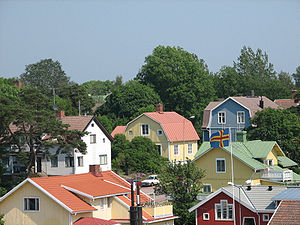
Mariehamn
Mariehamn er Ålandsøernes hovedstad og største by med 11.461 indbyggere. Byen blev grundlagt 1861, mens Åland og Finland var under russisk styre. Byen er opkaldt efter tsar Alexander 2. af Ruslands hustru, Maria Alexandrovna.